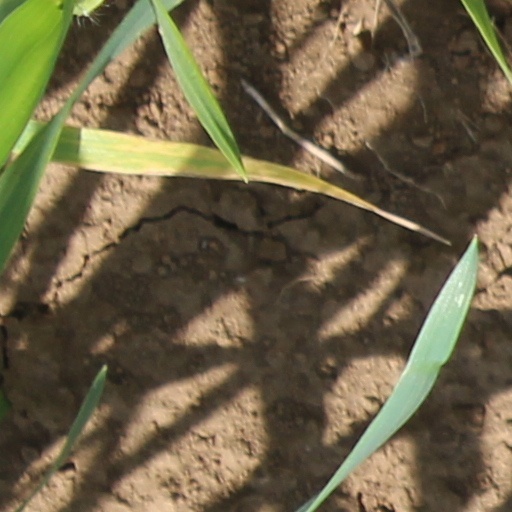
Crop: wheat